Thomas Butler, 10th Earl of Ormond

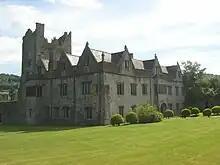
Ormonde Castle at Carrick on Suir

However, Edmund, Edward and Piers were attainted in April 1570 by an act of the Irish Parliament. That meant that Edmund ceased to be Ormond's heir presumptive and the next brother, John Butler of Kilcash, took his place. However, not for long as John died on 10 May 1570. John's eldest son, Walter, therefore became heir presumptive. James fitz Maurice FitzGerald surrendered on 23 February 1573 and Gerald followed in September ending the first Desmond rebellion.